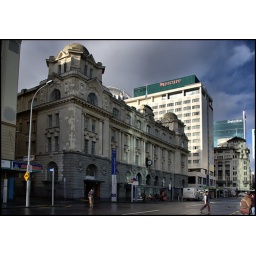
The old post office building built in 1912 and now the entrance for the Britomart transport centre